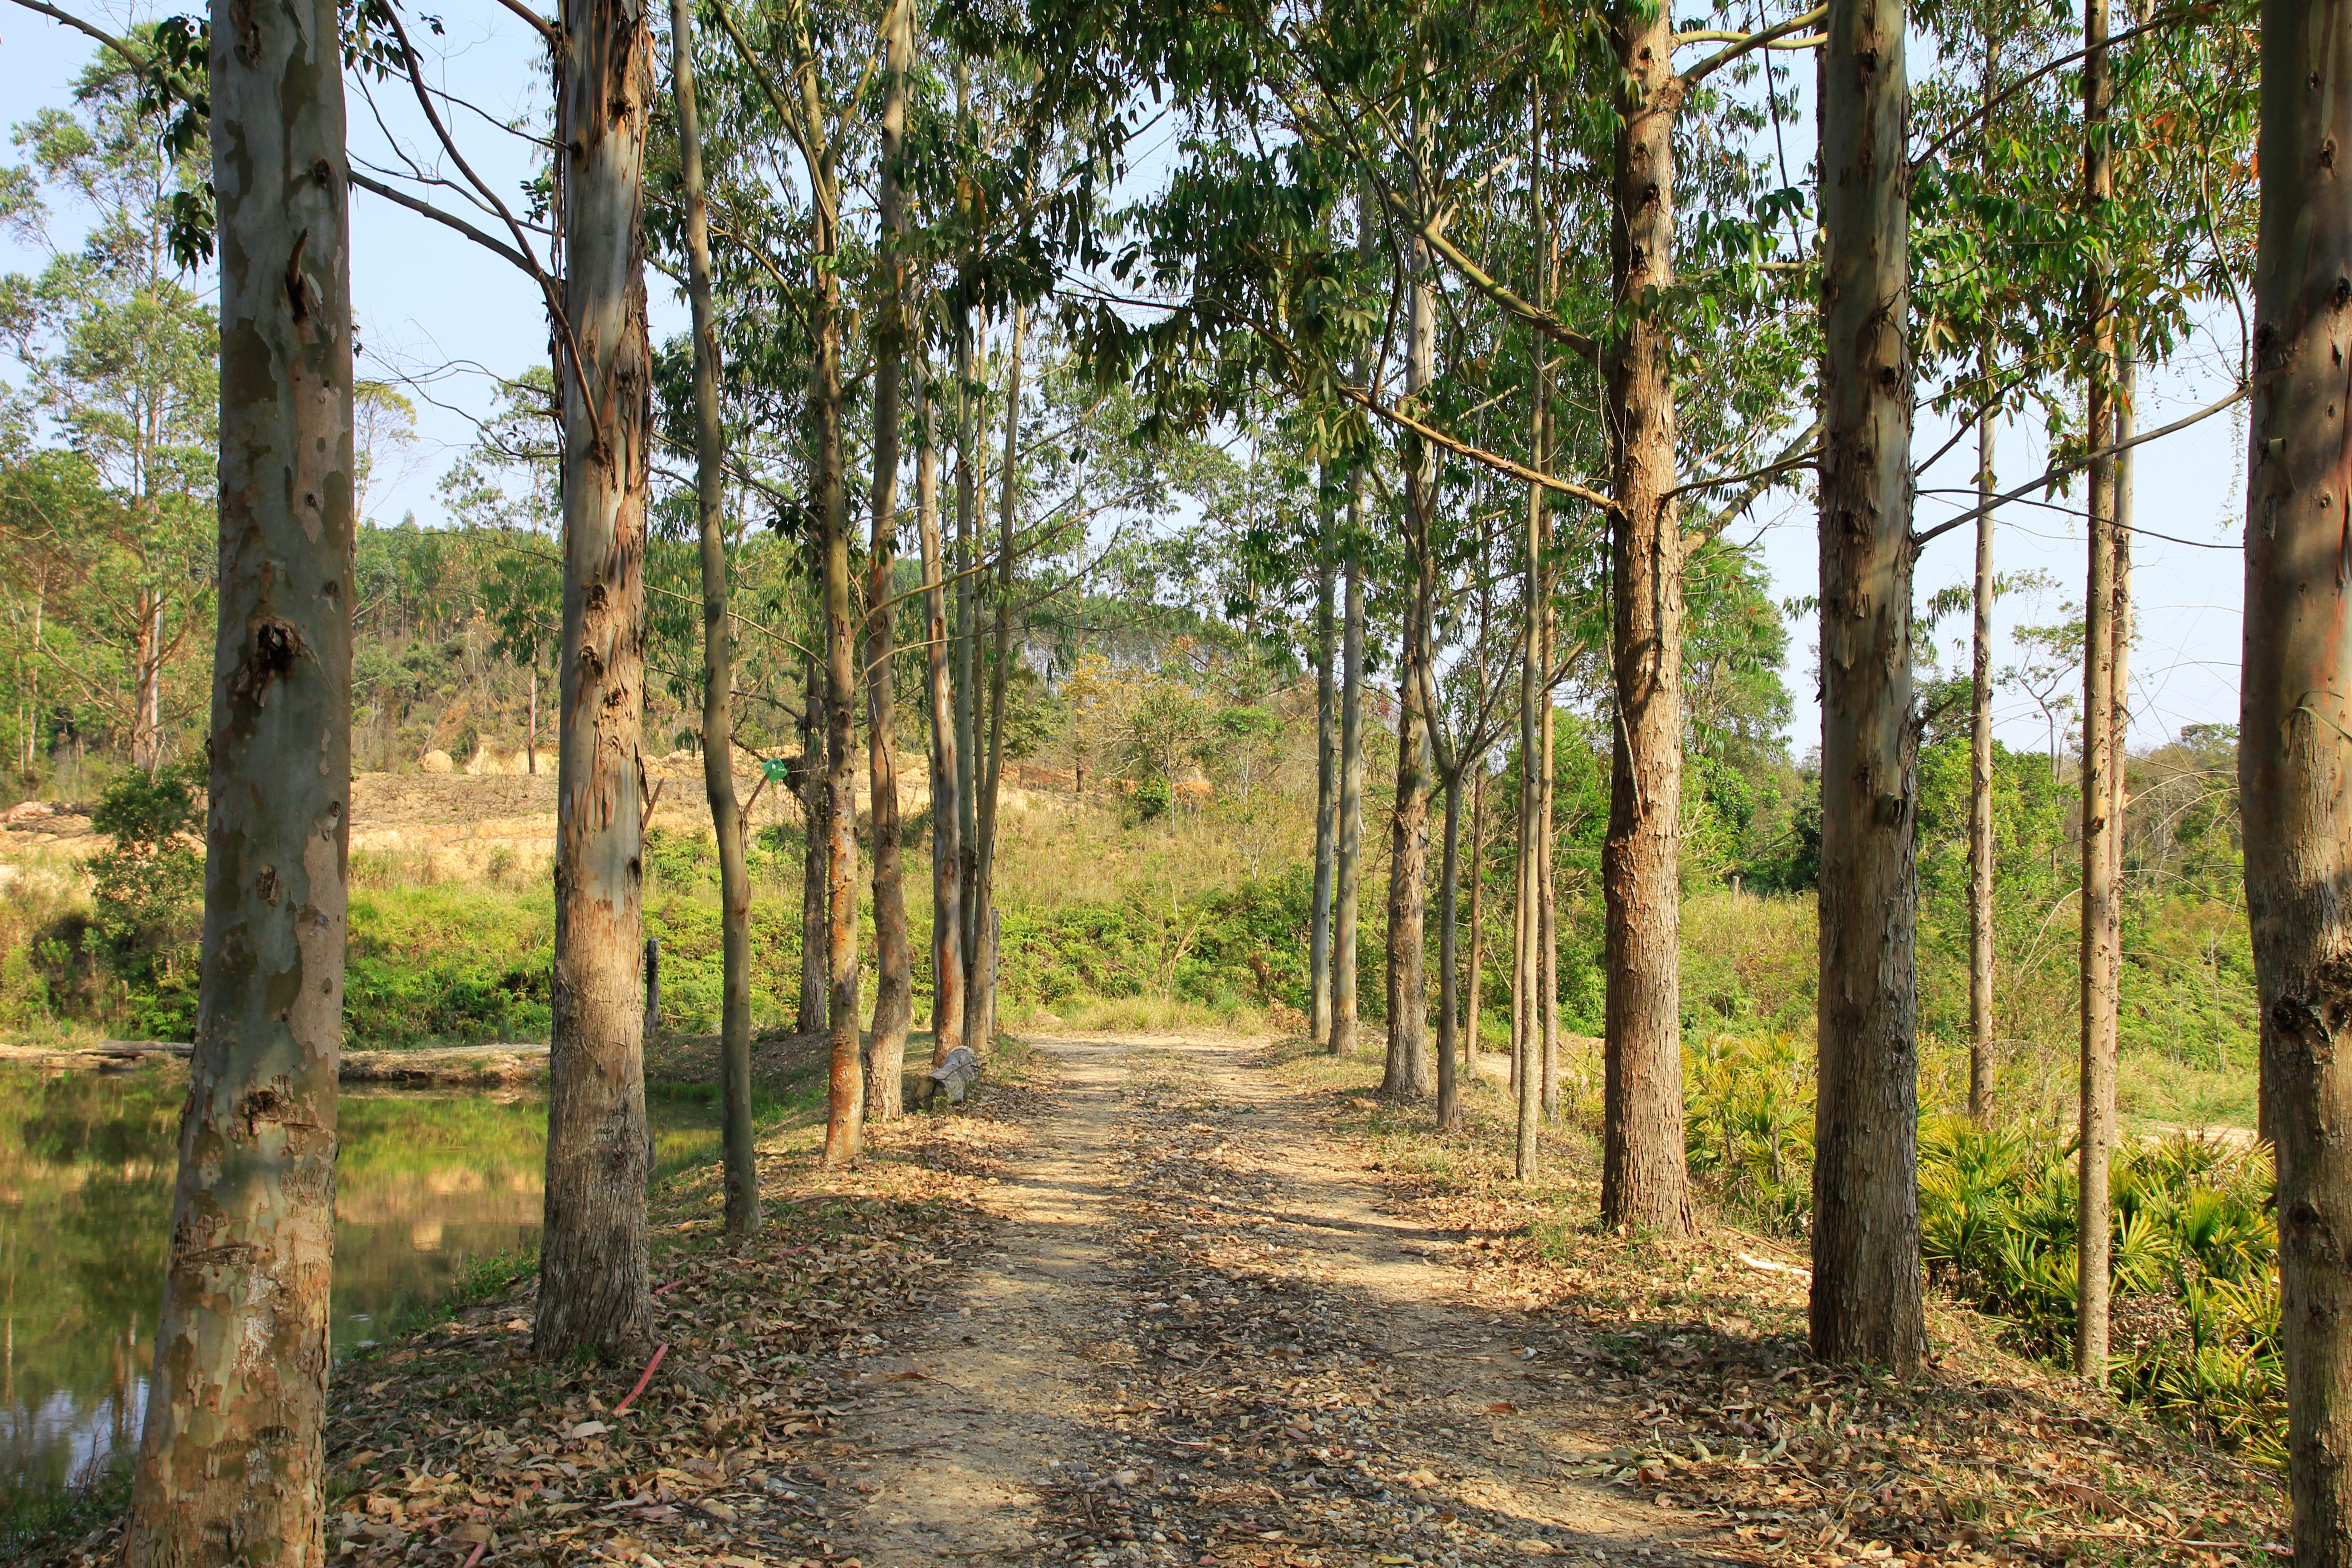
tree, forest, trail, jungle, autumn, plantation, grove, woodland, habitat, ecosystem, biome, natural environment, woody plant, temperate broadleaf and mixed forest